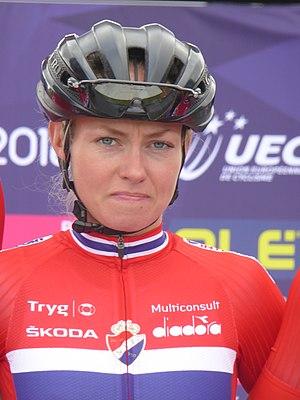
Stine Borgli est une coureuse cycliste norvégienne.